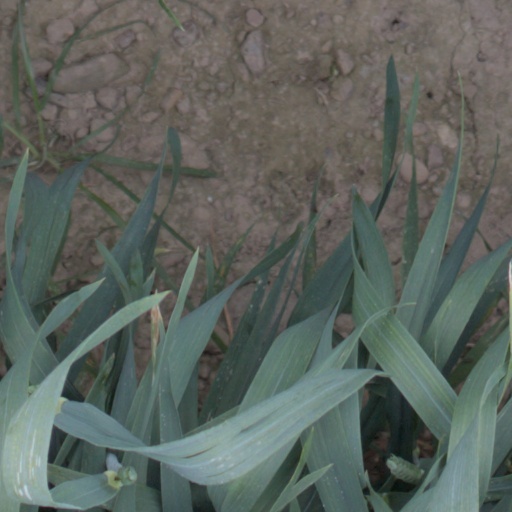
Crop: wheat